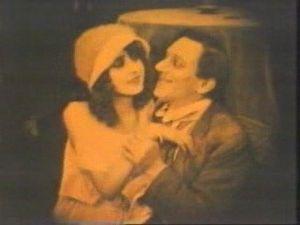
Henri André Augustin Chapais dit André Deed, né le 22 février 1879 au Havre et mort le 4 octobre 1940 à l'hôpital Saint-Antoine à Paris 12ᵉ est un acteur, scénariste et réalisateur français.